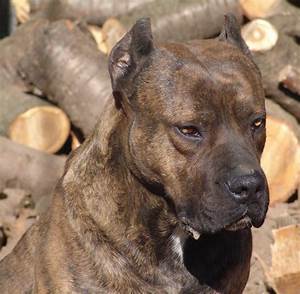
Label: dog